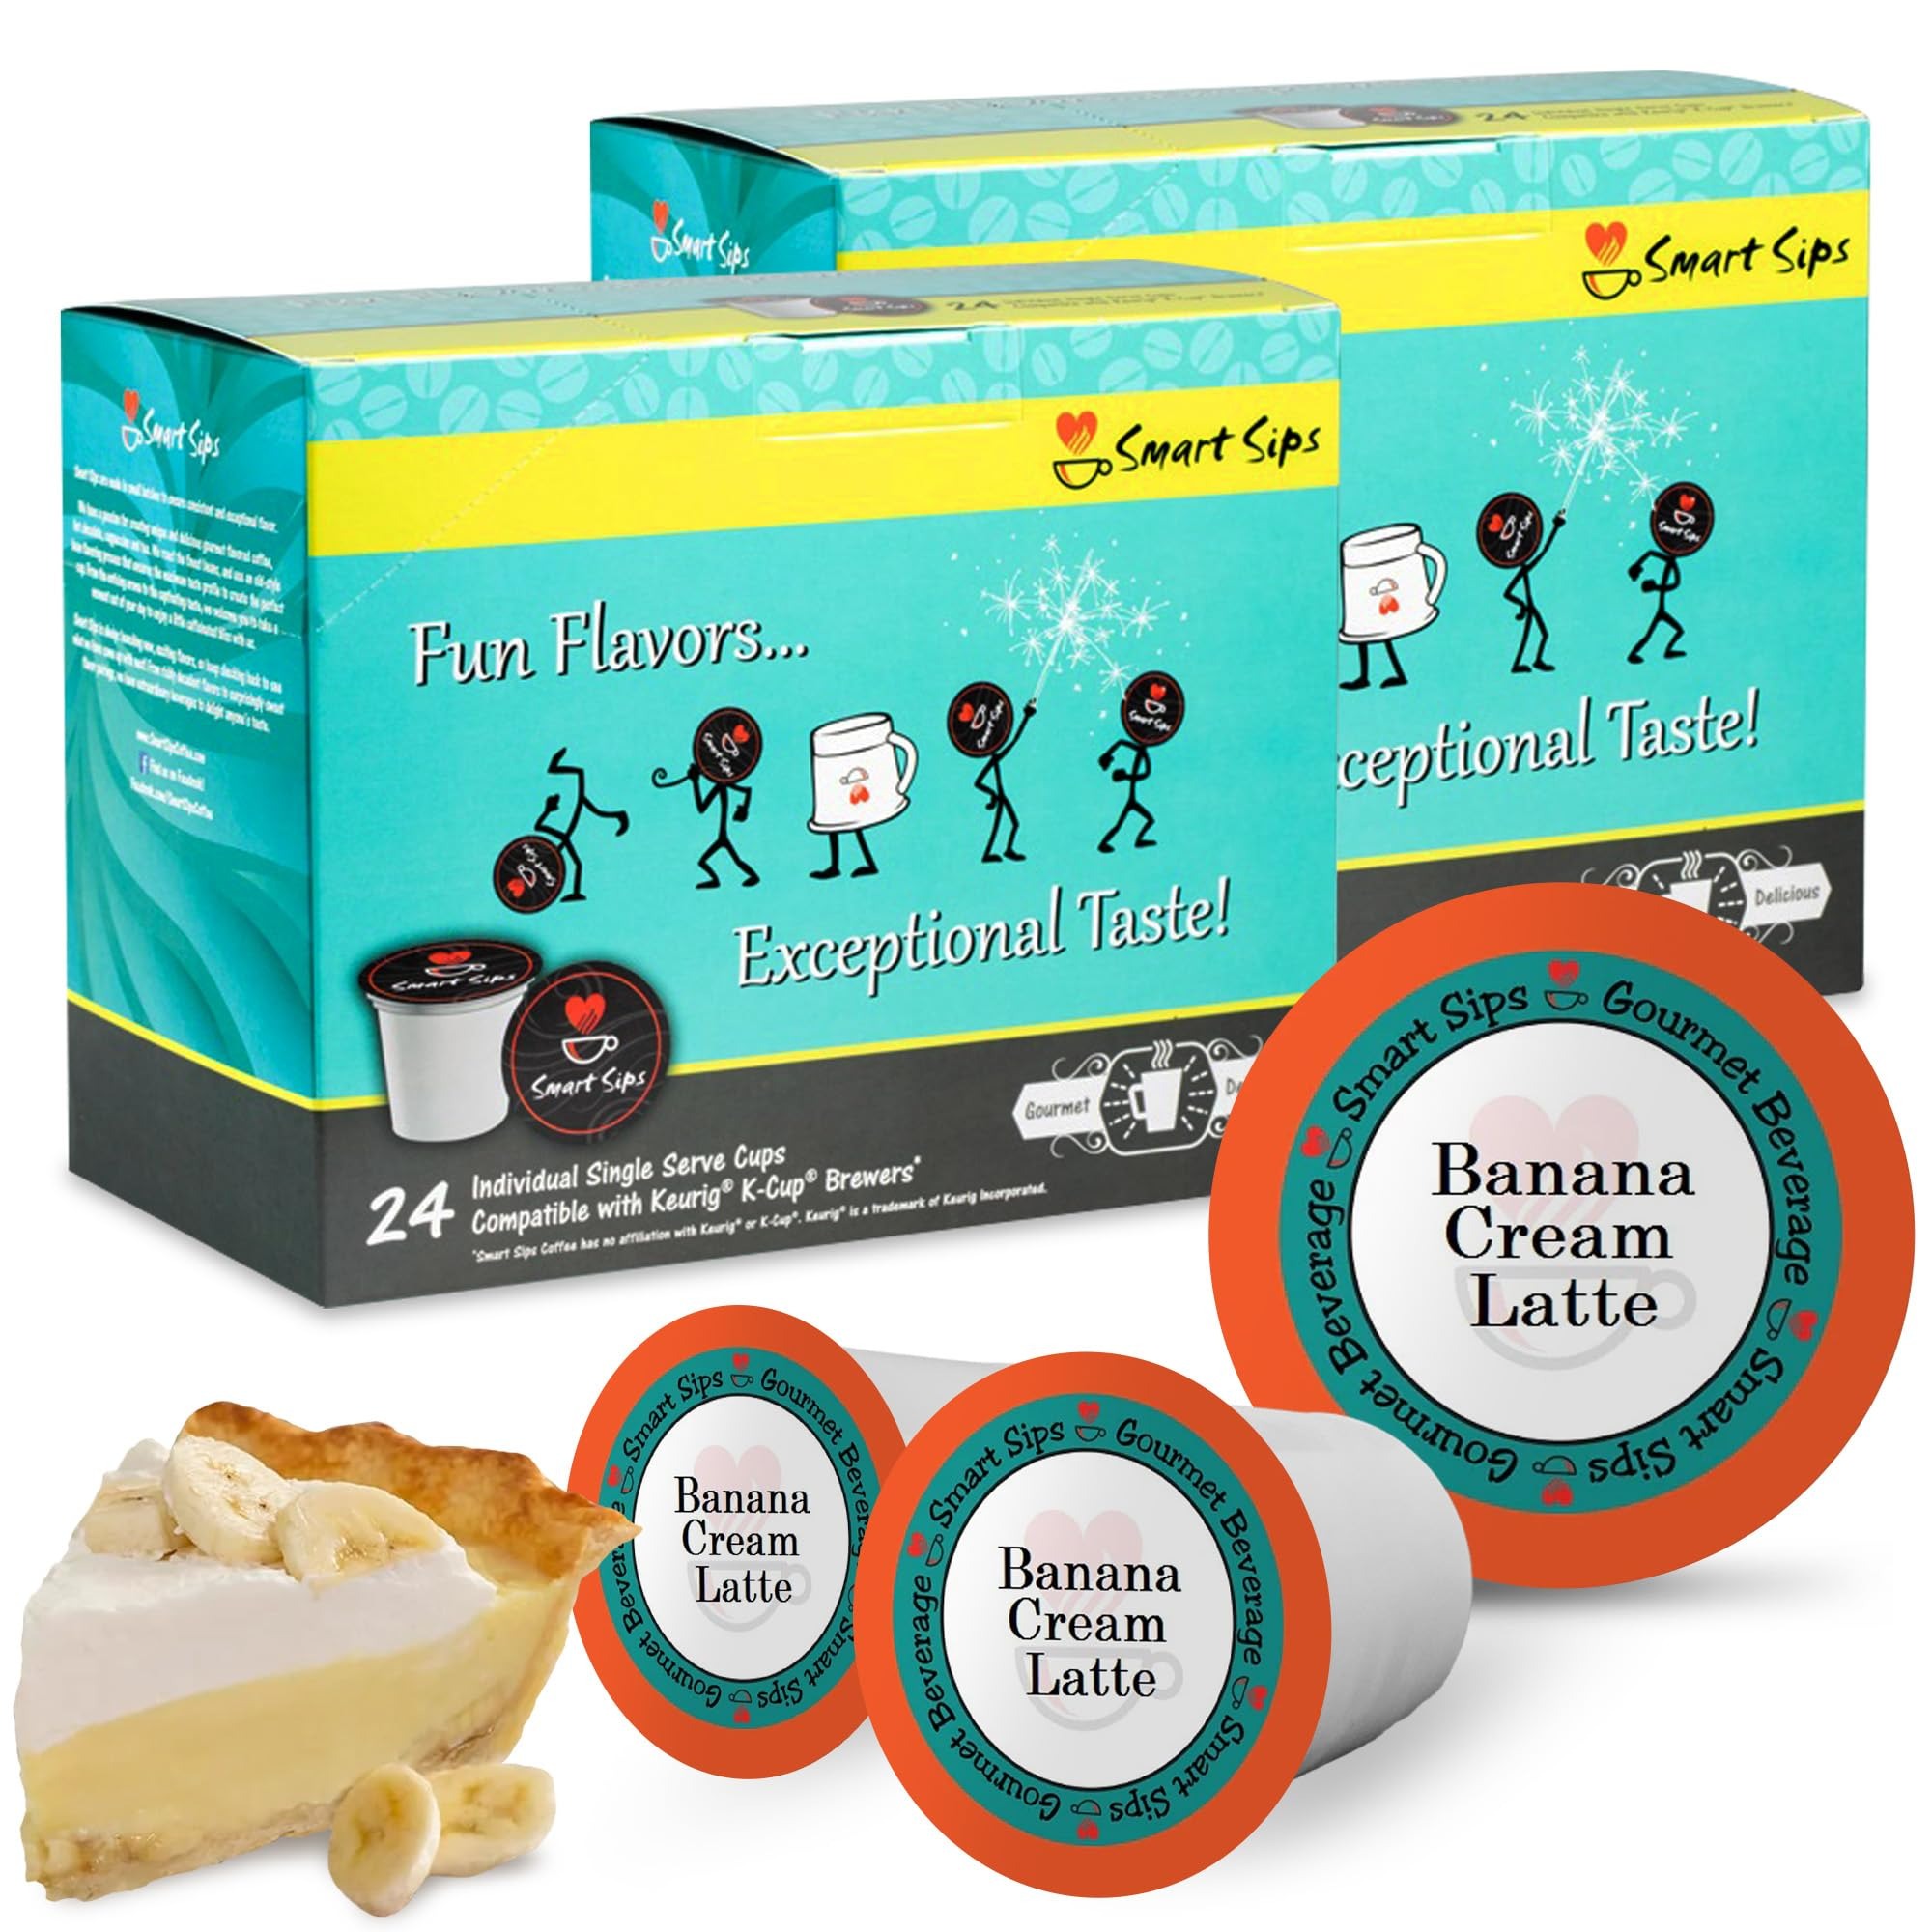
Item Name: Smart Sips, Banana Cream Latte | Gourmet Latte Pods | Compatible with Keurig K-cup Brewing Machines | 48 Count | Rich & Flavorful
Bullet Point 1: Irresistible Banana Cream Flavor – Enjoy the rich, creamy taste of banana cream, bringing the delightful flavors of dessert to your coffee experience.
Bullet Point 2: All-in-One Latte Pods – Each pod contains everything you need for a creamy, flavorful latte—just brew in your compatible with Keurig K-Cup machine and enjoy!
Bullet Point 3: Drink Your Dessert Without All the Calories, Carbs and Sugar - Indulge guilt-free with this latte featuring low sugar low calories making it a delightful treat for those mindful of their intake.
Bullet Point 4: Compatible with Keurig K-Cup – Brew effortlessly with your compatible with Keurig K-Cup brewer, providing a fresh, flavorful cup of banana cream latte in minutes.
Bullet Point 5: Kosher & Gluten-Free – This latte is Kosher and Gluten-Free, catering to various dietary needs.
Product Description: Smart Sips Banana Cream Latte – Flavored Latte Pods, Low Sugar, Compatible with Keurig K-Cup Delight your taste buds with the sweet and creamy flavors of Smart Sips Banana Cream Latte. This indulgent latte combines the rich taste of ripe bananas with a creamy texture, creating a dessert-like experience that’s perfect for any time of day. Designed for and Compatible with Keurig K-Cup brewers, these latte pods make it simple to enjoy a café-style drink from the comfort of your home. With low sugar, you can indulge in this delicious treat without the guilt, making each cup a sweet escape. Why Choose Smart Sips Banana Cream Latte? Irresistible Banana Cream Flavor – Enjoy the rich, creamy taste of banana cream, bringing the delightful flavors of dessert to your coffee experience. All-in-One Latte Pods – Each pod contains everything you need for a creamy, flavorful latte—just brew in your Compatible with Keurig K-Cup machine and enjoy! Low Sugar – Indulge guilt-free with this latte featuring low sugar, making it a delightful treat for those mindful of their intake. Compatible with Keurig K-Cup – Brew effortlessly with your compatible with Keurig K-Cup brewer, providing a fresh, flavorful cup of banana cream latte in minutes. Kosher & Gluten-Free – This latte is Kosher and Gluten-Free, catering to various dietary needs. Smart Sips Coffee swam with the sharks from Shark Tank, and they LOVED our products! Explore More Flavors – Visit our Amazon store to discover more flavored latte pods, including favorites like Blueberry Cinnamon Latte, Black Forest Cake Latte, Caramel Mocha Latte and Peppermint Mocha Latte.
Value: 48.0
Unit: Count

Price: 34.99